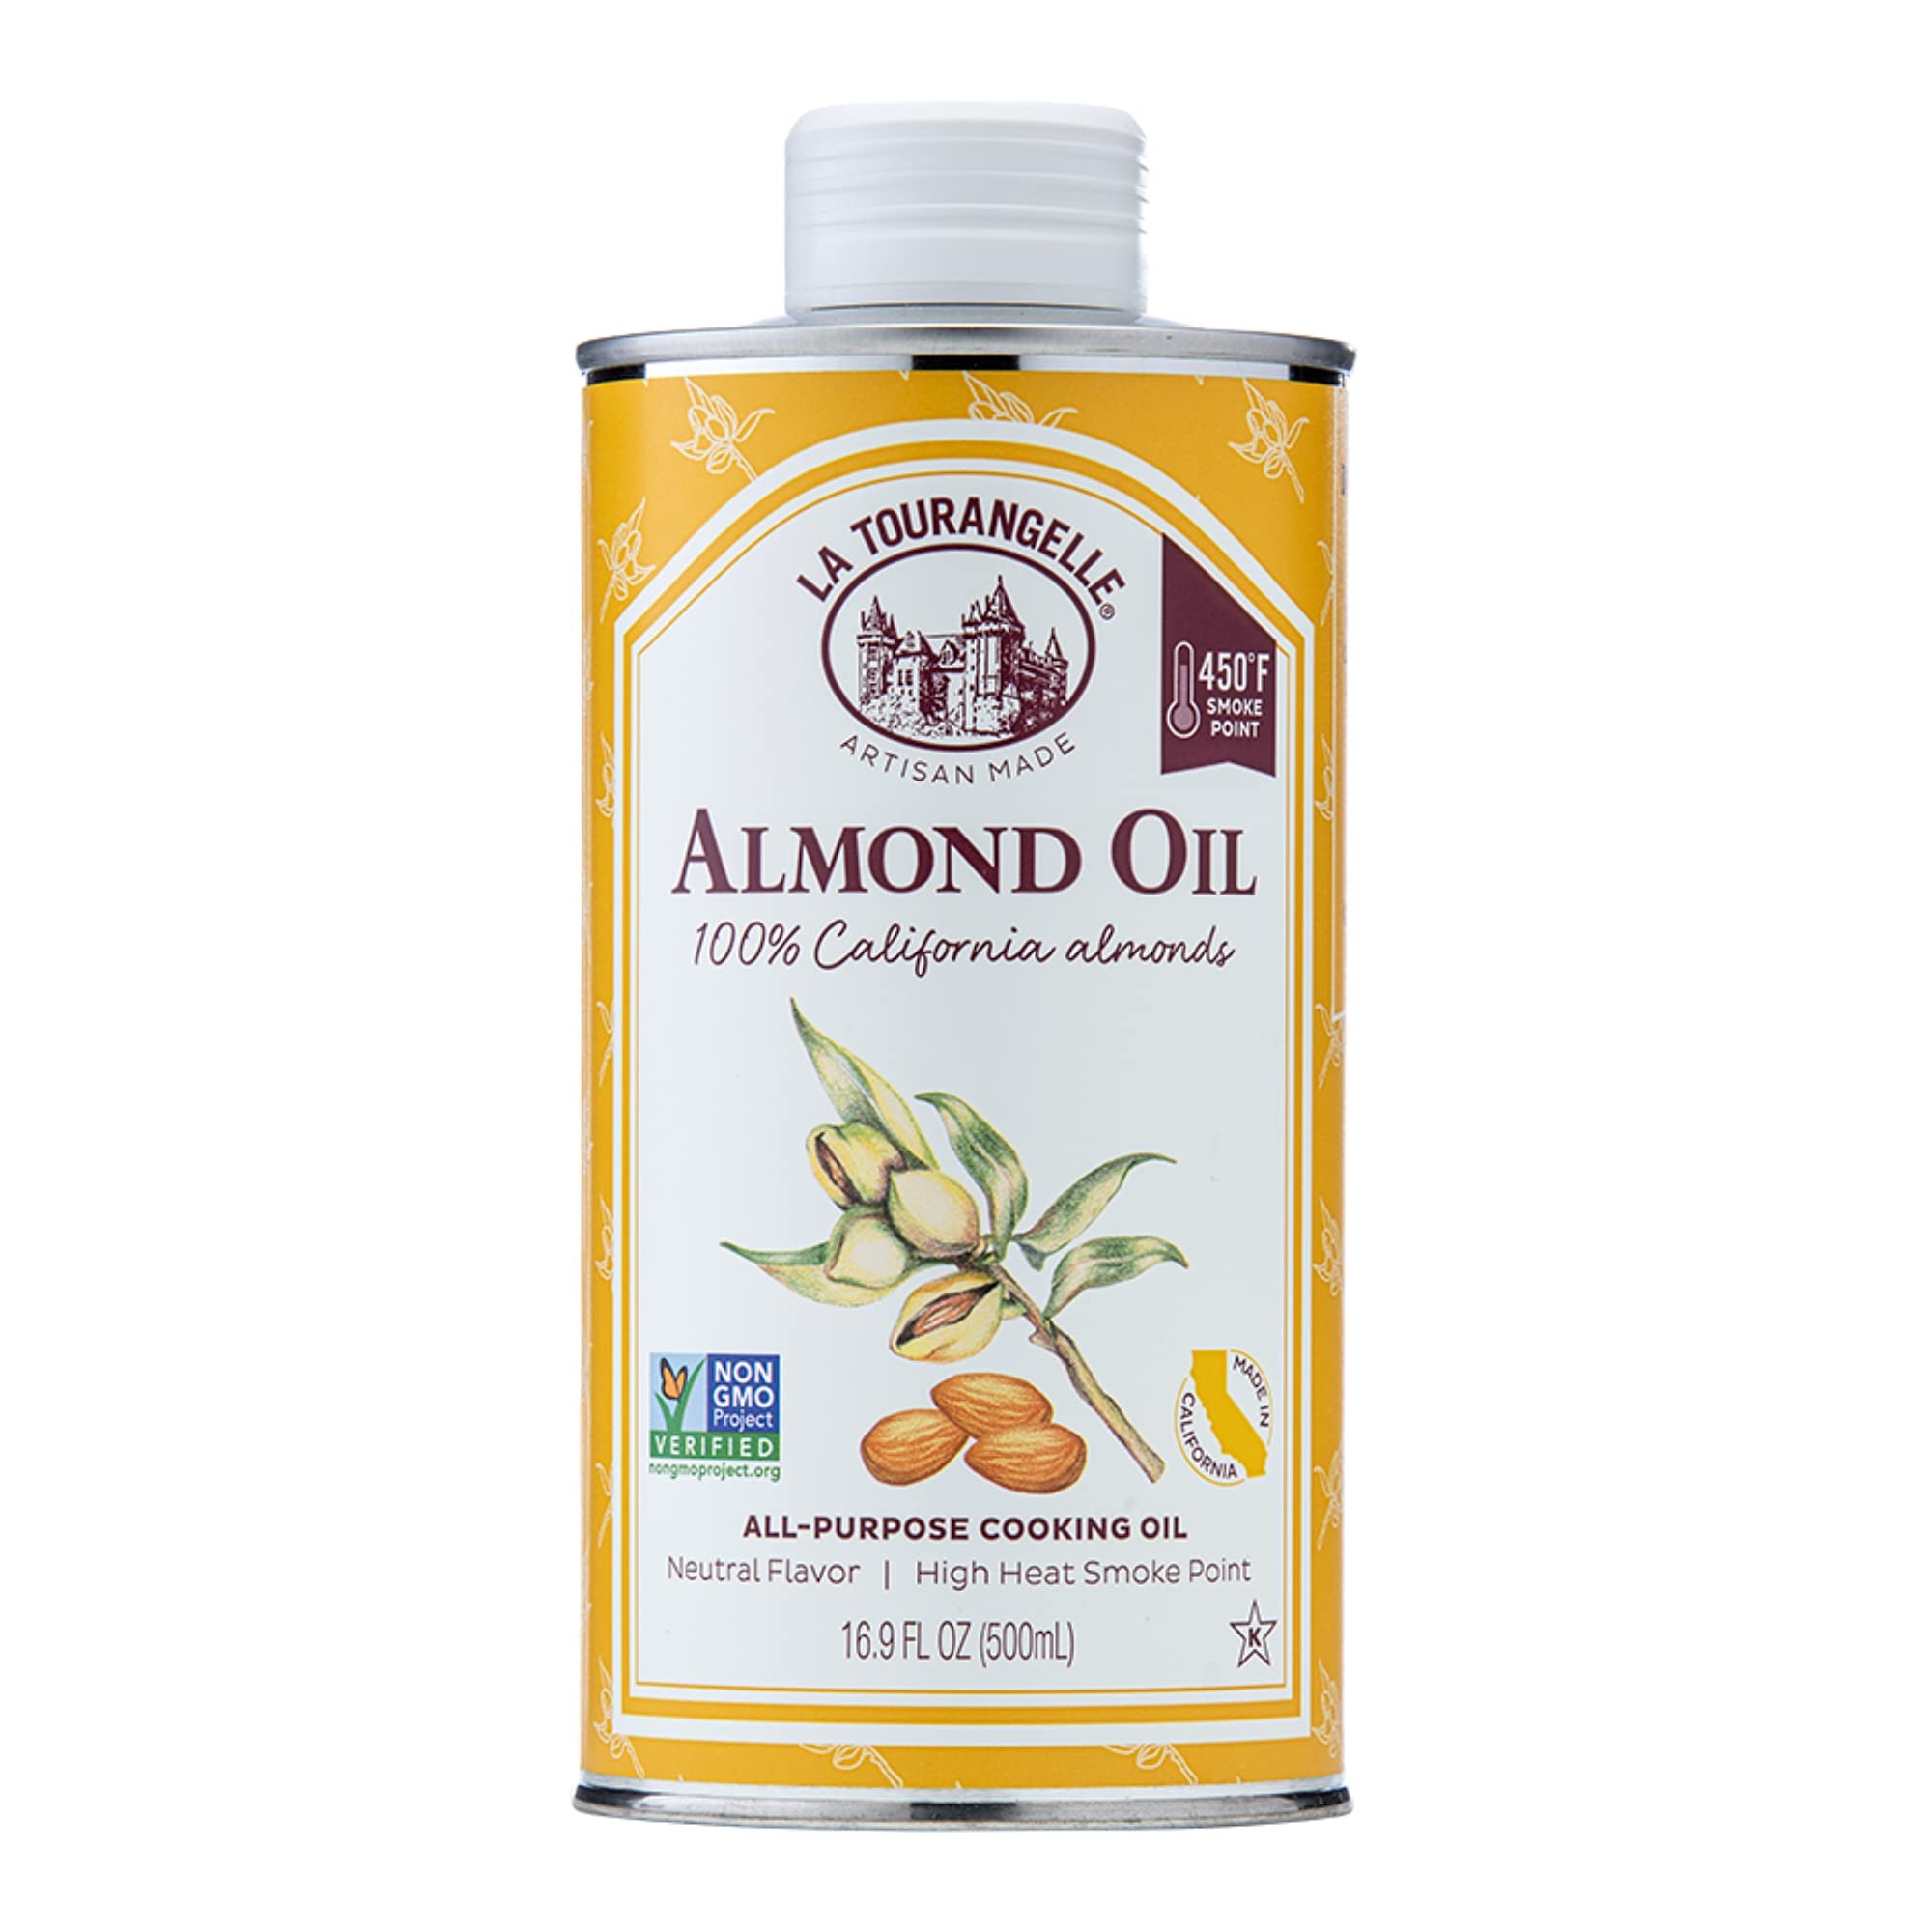
Item Name: La Tourangelle, Almond Oil, All Natural, Nutrient-Packed Enhancement for Cooking and Body Care, 16.9 fl oz
Bullet Point 1: Natural Skincare: La Tourangelle's Almond Oil is one of the best oils for skin nourishment and DIY cosmetics. Bring the versatile La Tourangelle Sweet Almond Oil into your daily skin care routine and feel the difference
Bullet Point 2: Quality You can Taste: The mainstay of all La Tourangelle’s natural, artisanal oils is premium taste derived from the best quality ingredients. Add the flavor of La Tourangelle to any meal
Bullet Point 3: Delicious and Versatile: Our oils, dressings and vinaigrettes make it easy to create distinctive dishes for professional chefs, novice cooks and foodies. Great for salads, meats, pastas and more
Bullet Point 4: Natural and Sustainable: La Tourangelle's natural artisan oils and vinaigrettes provide the perfect touch to make a gourmet breakfast, lunch, or dinner. We strive to make carefully crafted, sustainable products. Expeller-pressed, Non-GMO and Kosher
Bullet Point 5: Flavors from the World: From Organic Extra Virgin Olive Oil to our White Truffle Oil & Grapeseed Oil, La Tourangelle brings the best oils and flavors from around the world straight to your kitchen. All our products are produced in our California production facility.
Value: 16.9
Unit: Fl Oz

Price: 13.045